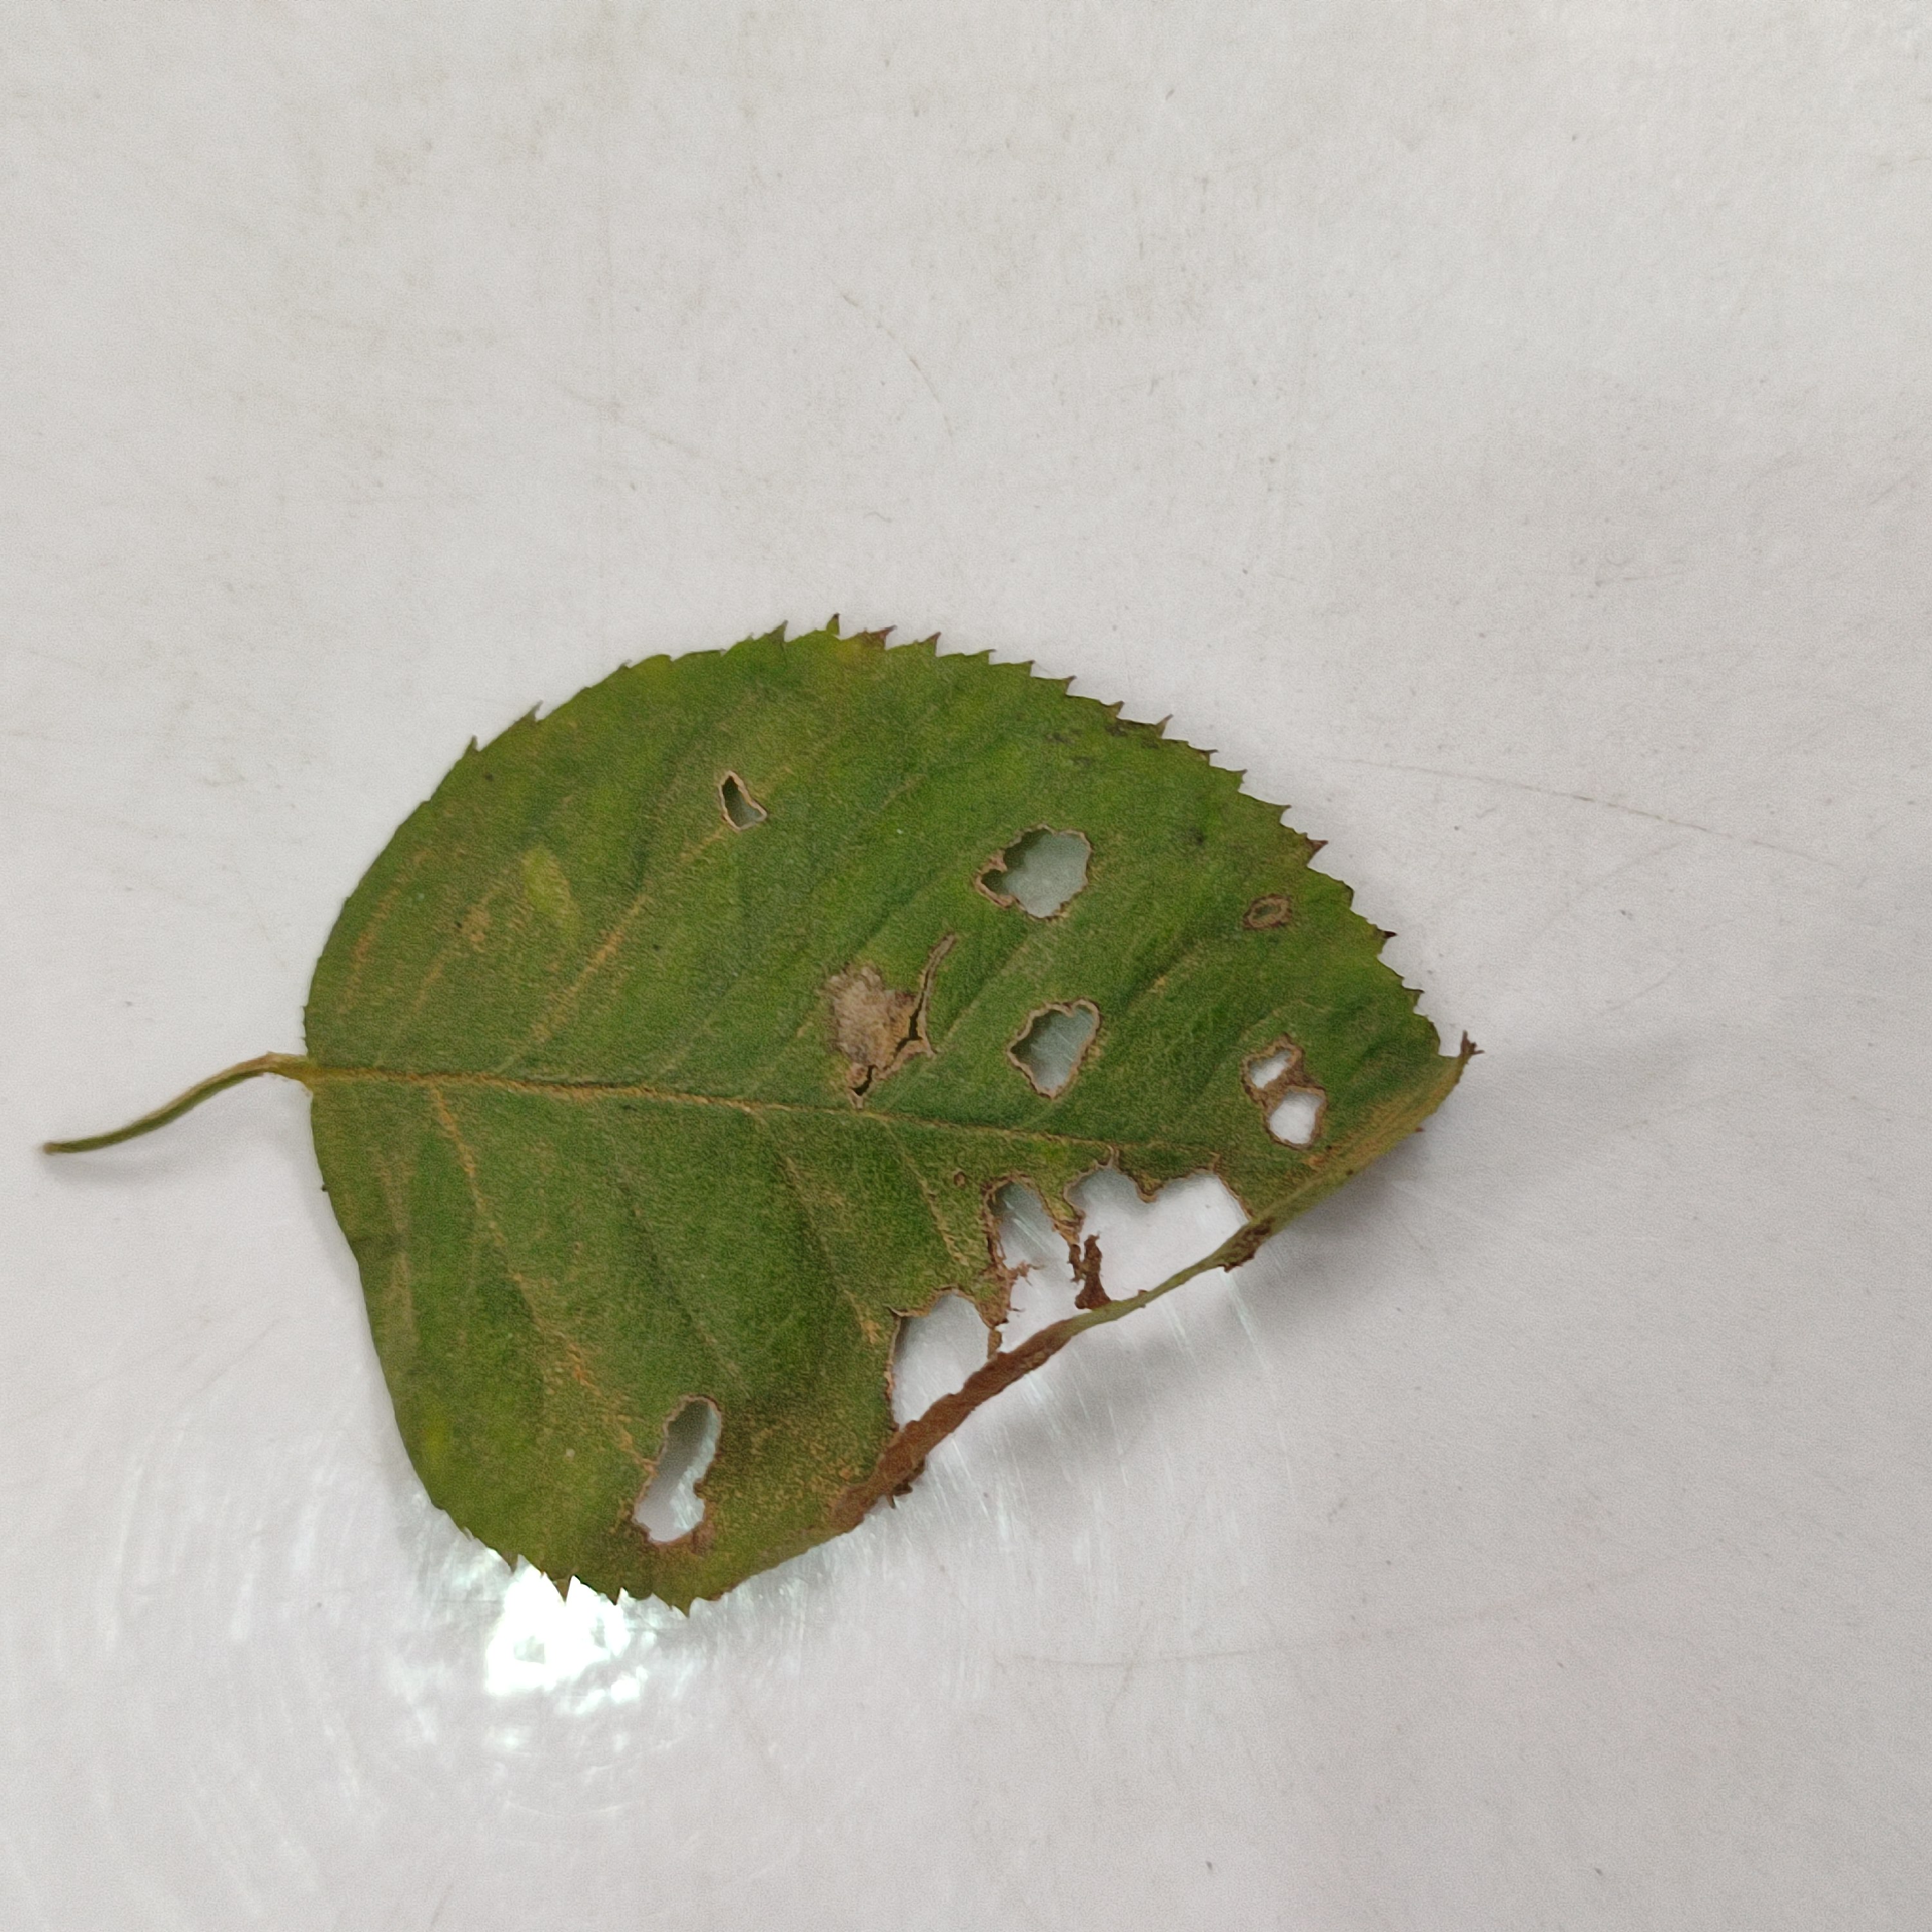
Label: Insect Hole